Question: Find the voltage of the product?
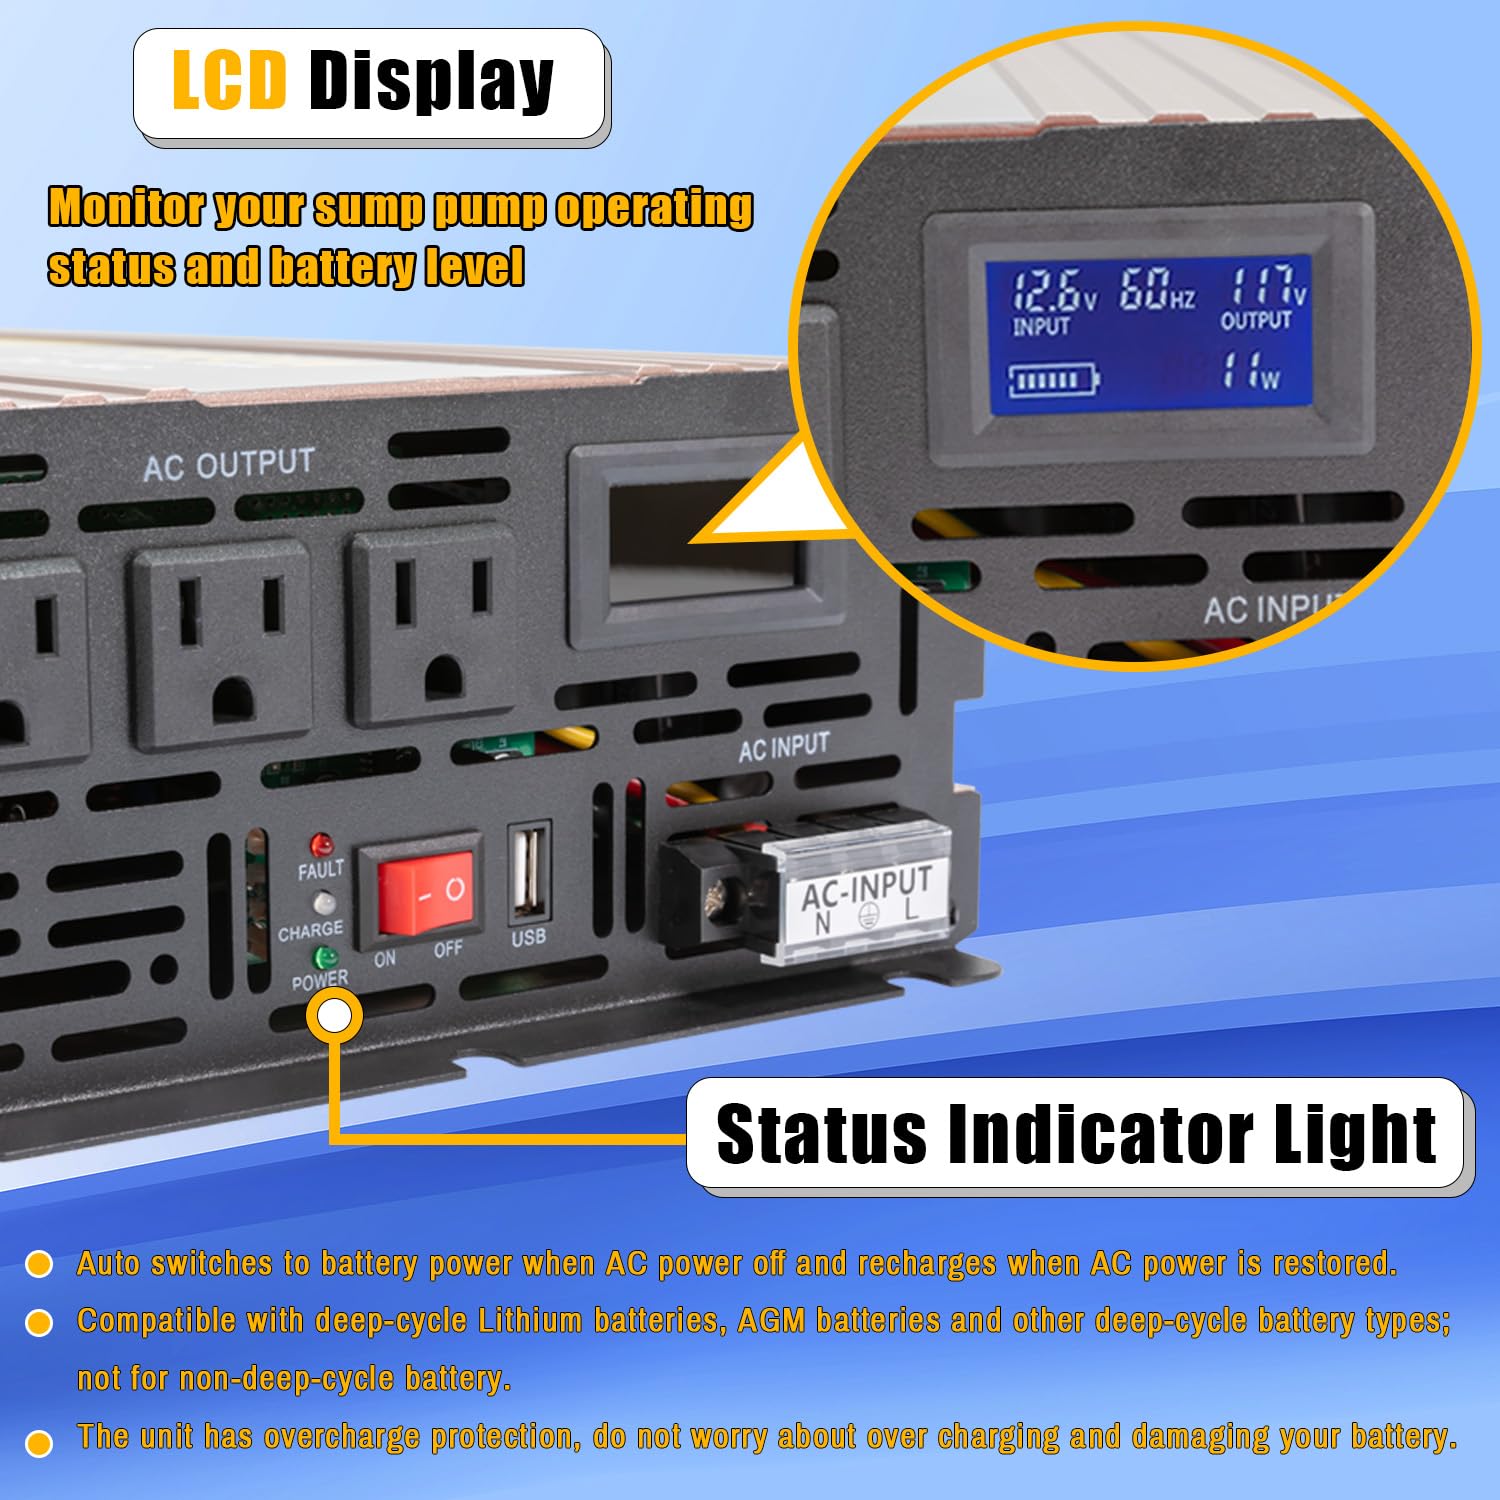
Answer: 12.6 volt